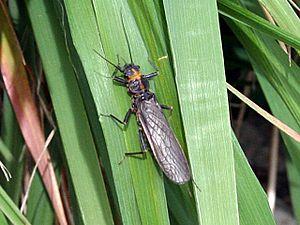
Les Perlodidae sont une famille d'insectes plécoptères dont on en connaît 53 genres et plus de 300 espèces. C'est un taxon polluo-sensible dont la présence témoigne d'une bonne qualité de l'eau nécessaire au développement des larves.